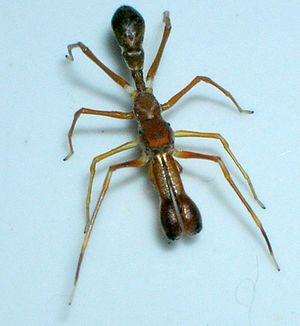
Myrmaplata plataleoides est une espèce d'araignées aranéomorphes de la famille des Salticidae.
Les Salticidae sont une famille d'araignées aranéomorphes.